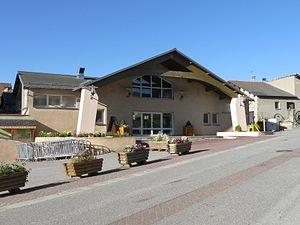
Salle des fêtes de Bolquère, P.O., France
Bolquère est une commune française située dans le département des Pyrénées-Orientales, en région Occitanie.